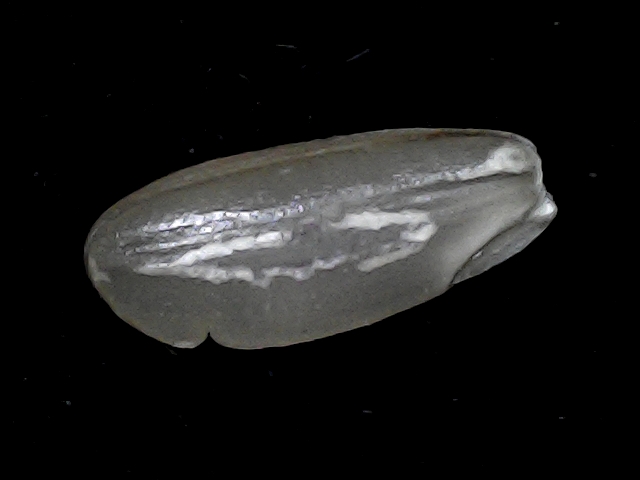
Rice variety: BD91